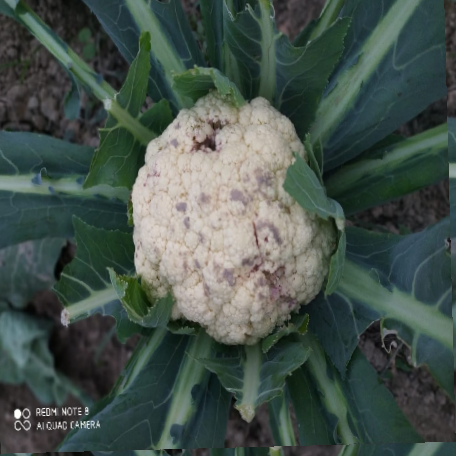
Label: Bacterial spot rot